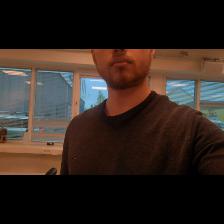
Label: Human